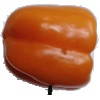
Label: orange_pepper